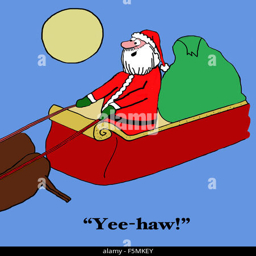
christmas cartoon showing film character acting as a cowboy shouting out